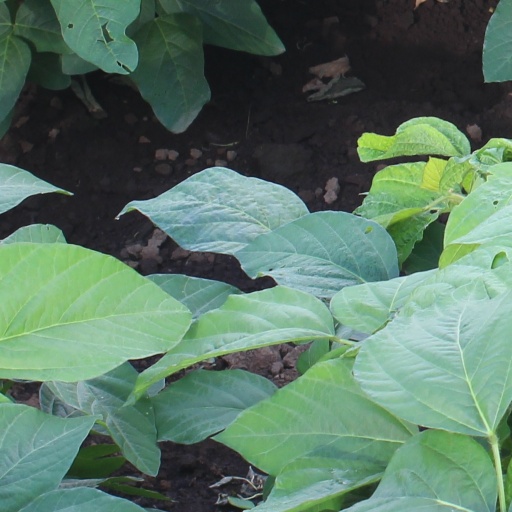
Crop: soybean